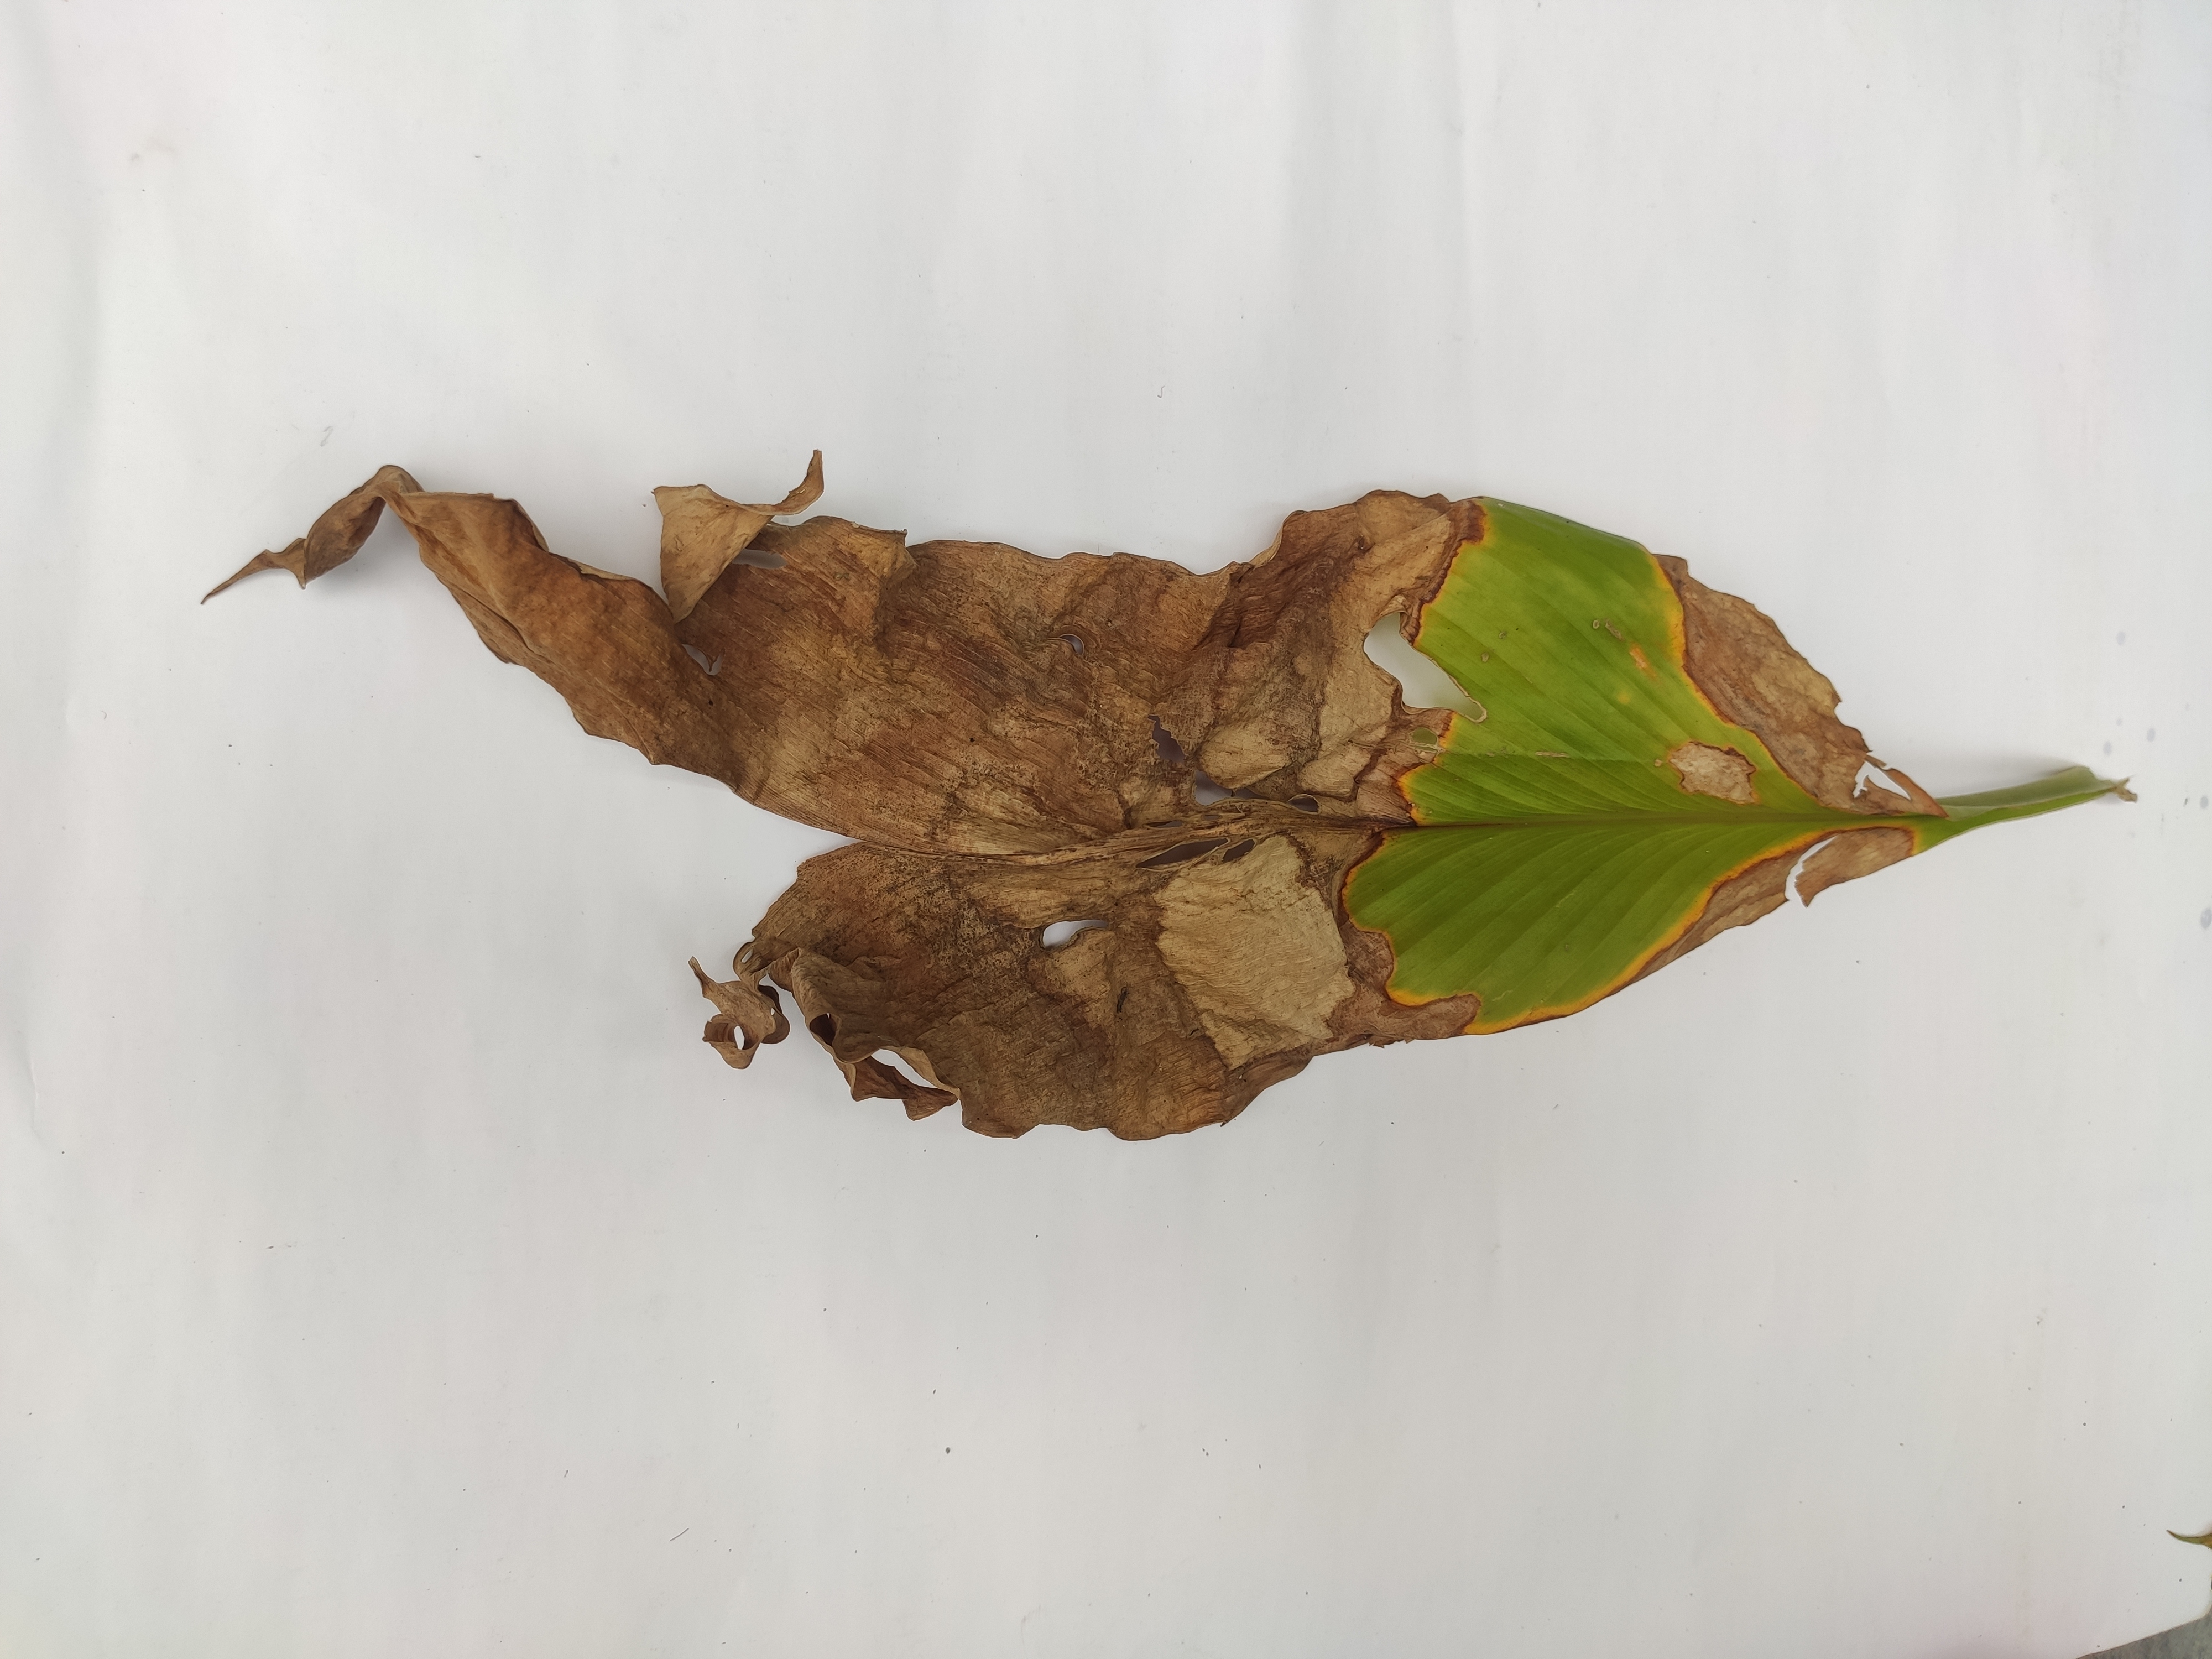
Label: Blotch